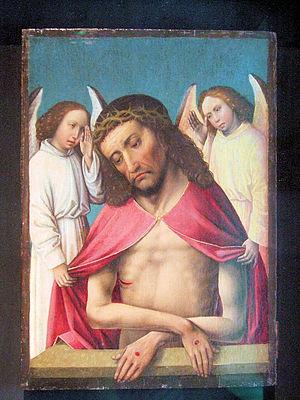
L'Homme de douleurs est une représentation de l'iconographie chrétienne du Christ entre sa mort et sa Résurrection. L'expression vient d'un verset du Livre d'Isaïe : « Objet de mépris, abandonné des hommes, homme de douleurs, familier de la souffrance... » Le mot « douleurs » est toujours au pluriel : אִישׁ מַכְאֹבוֹת dans la Bible hébraïque et vir dolorum dans la Vulgate.
Le musée municipal de Bourg-en-Bresse, fondé en 1854, est abrité dans l'une des ailes du deuxième des trois cloîtres du monastère royal de Brou. Il présente une riche collection de peinture, notamment flamande et française, du XVᵉ siècle jusqu'à l'art moderne. La sculpture est aussi représentée, surtout la sculpture religieuse ancienne. Le fonds principal du musée est composé des 120 tableaux donnés au milieu du XIXᵉ siècle par Thomas Riboud, avocat et député de l'Ain qui sauva l'abbaye de la destruction et la protégea en tant que monument national.